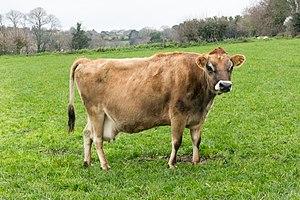
Vache jersiaise dans la campagne de Grouville.
L'élevage bovin au Brésil résulte de l'introduction de bovins issus de l'élevage portugais, pays d'origine des colonisateurs. Par la suite des introductions de zébus, bien adaptés aux conditions climatiques du pays, ont eu lieu. Des races métissées créées au Brésil sont également élevées.